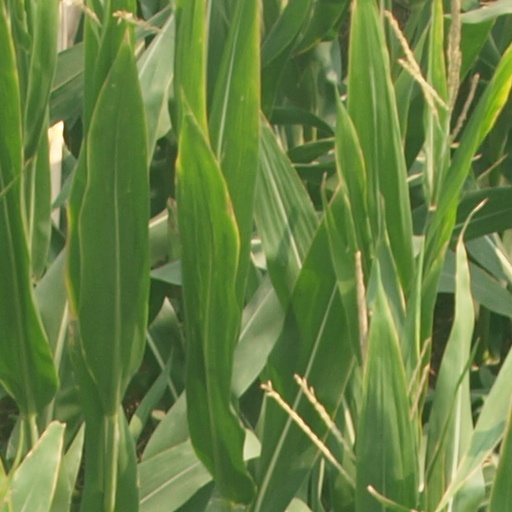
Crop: maize; corn